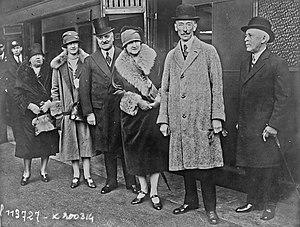
Louis-Alexandre Taschereau, premier ministre du Québec et son épouse, Adine Dionne, en visite à Londres, le 14 octobre 1926. Le premier ministre était notamment venu y plaider la position du Québec devant le conseil privé dans l'affaire du Labrador.
Le mandat du gouvernement de Louis-Alexandre Taschereau, du Parti libéral, devenu premier ministre du Québec à la suite de la démission de son prédécesseur Lomer Gouin, s'étendit du 9 juillet 1920 au 11 juin 1936.
La frontière entre le Québec et Terre-Neuve-et-Labrador, à la fois terrestre et maritime, sépare les provinces de Québec et de Terre-Neuve-et-Labrador au Canada. Partant du Cap Chidley à l'extrémité nord de la côte du Labrador, sa section terrestre suit la ligne de partage des eaux entre les bassins hydrographiques de la baie d'Hudson et du fleuve Saint-Laurent et celui de l'Atlantique pour une bonne partie de sa longueur et rejoint la côte à l'est de Blanc-Sablon. Sa partie maritime fait l'objet d'une controverse en raison du statut non défini des eaux du golfe du Saint-Laurent.